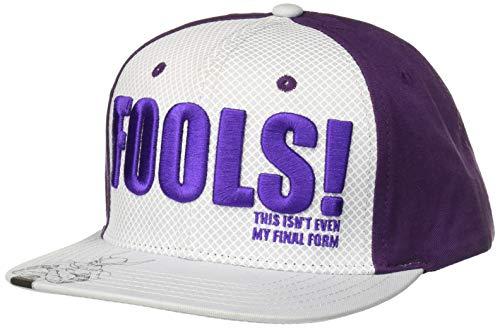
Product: Dragonball Z Frieza Fools Snaback Hat Cool Anime Hat
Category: Toys & Games | Dress Up & Pretend Play | Hats
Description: Cool looking product.
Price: $13.99
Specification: ProductDimensions:6x4x4inches|ItemWeight:4ounces|ShippingWeight:4ounces(Viewshippingratesandpolicies)|DomesticShipping:ItemcanbeshippedwithinU.S.|InternationalShipping:ThisitemcanbeshippedtoselectcountriesoutsideoftheU.S.LearnMore|ASIN:B01N6UPHWI|Itemmodelnumber:31585|Manufacturerrecommendedage:12monthsandup